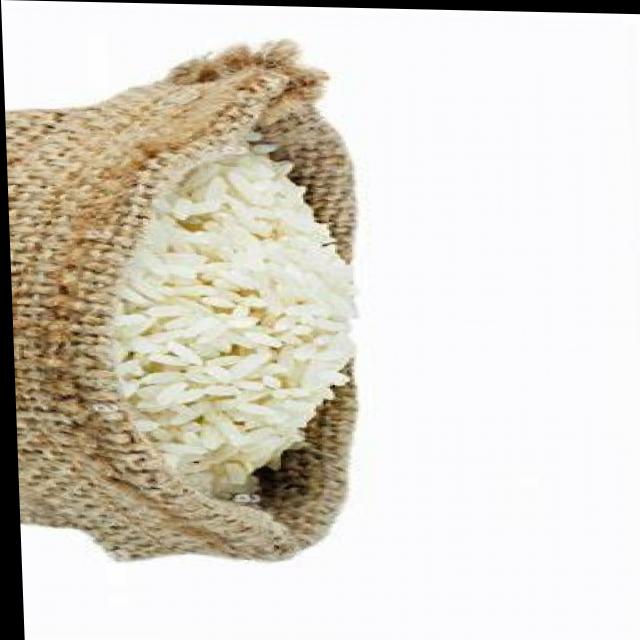
Dish: white_rice